Battlestar Galactica

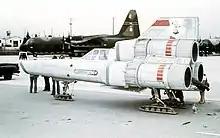
The Viper as it appears in "Galactica 1980".

During the autumn of 1979, ABC executives met with "Battlestar Galactica"s creator Glen Larson to consider restarting the series. A suitable concept was needed to draw viewers, and it was decided that the arrival of the Colonial Fleet at present-day Earth would be the storyline. A new TV movie called "Galactica 1980" was produced. Again, it was decided this new version of "Battlestar Galactica" would be made into a weekly TV series. Despite the early success of the premiere, this program failed to achieve the popularity of the original series, and it was canceled after just ten episodes.